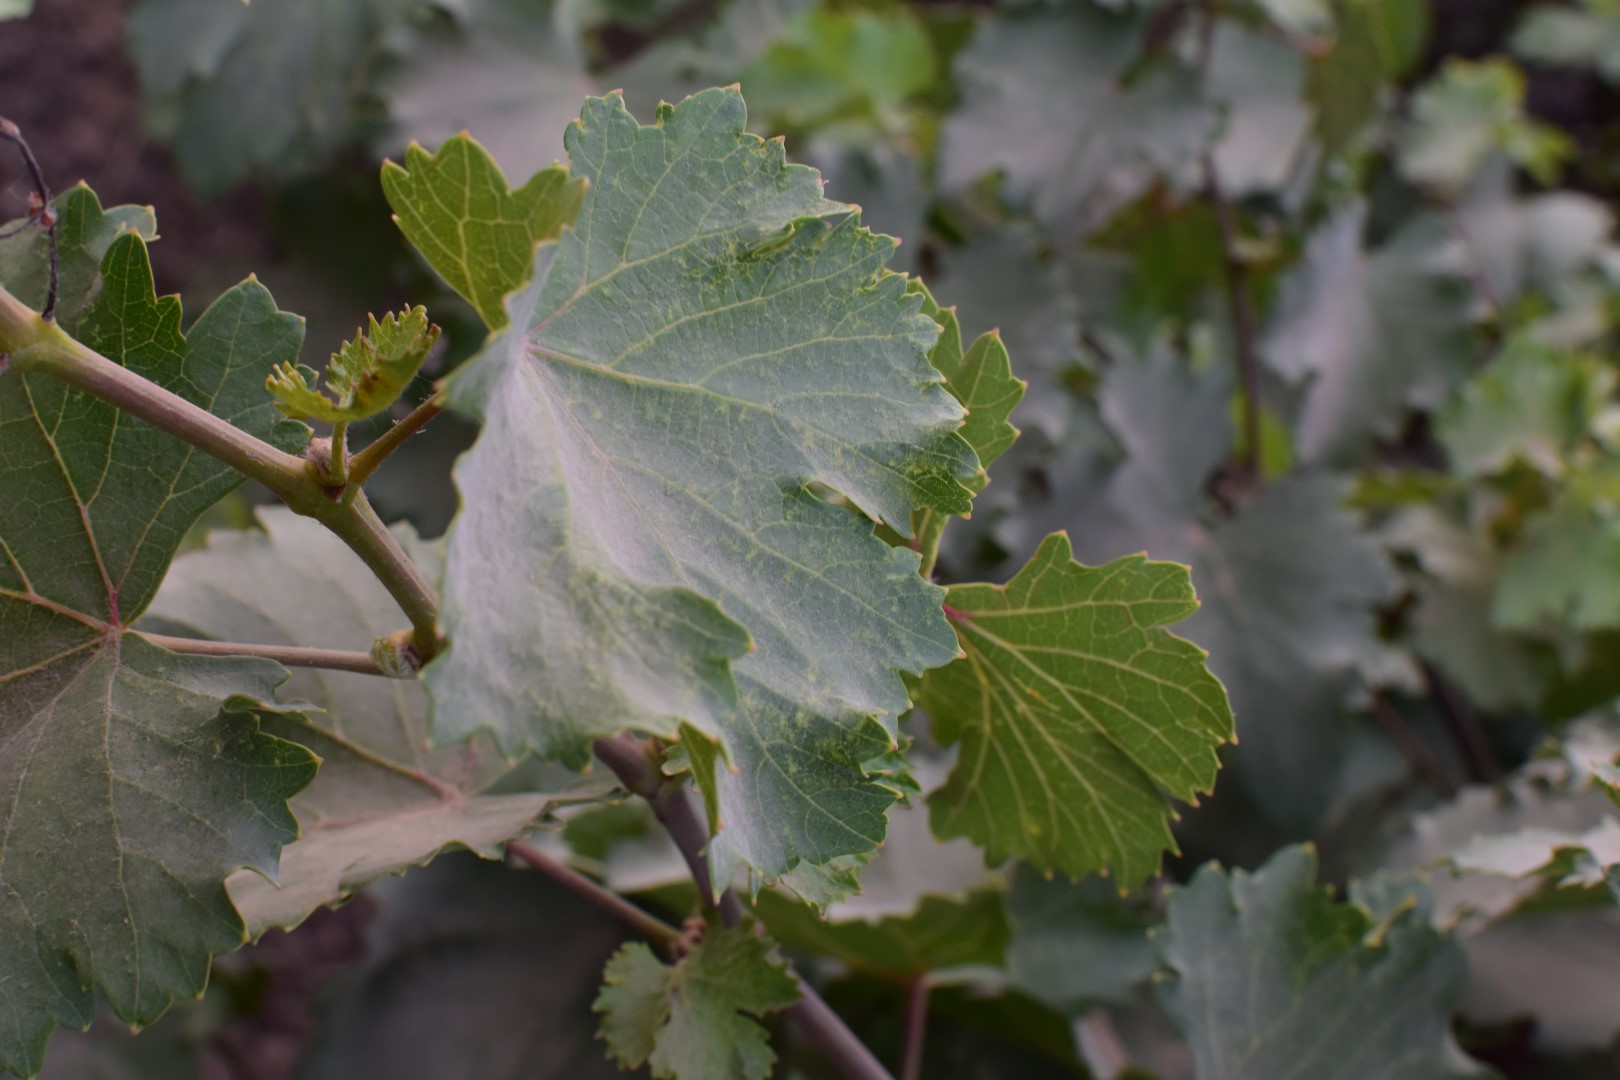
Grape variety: Kamali